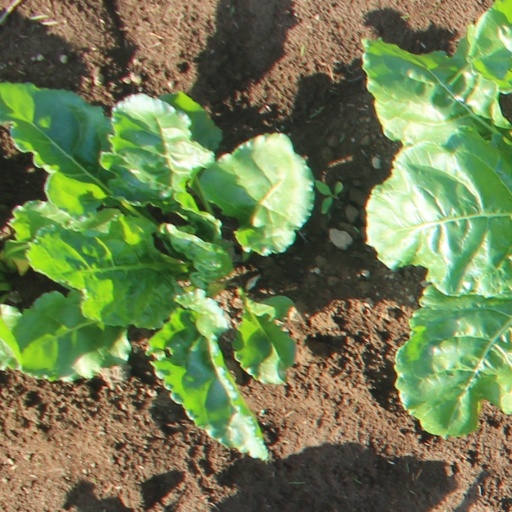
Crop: sugar beet